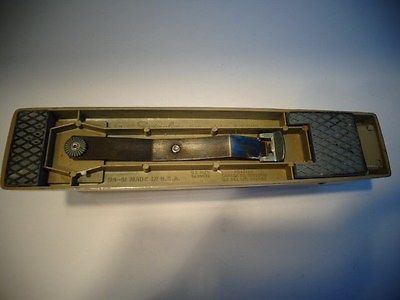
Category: stapler